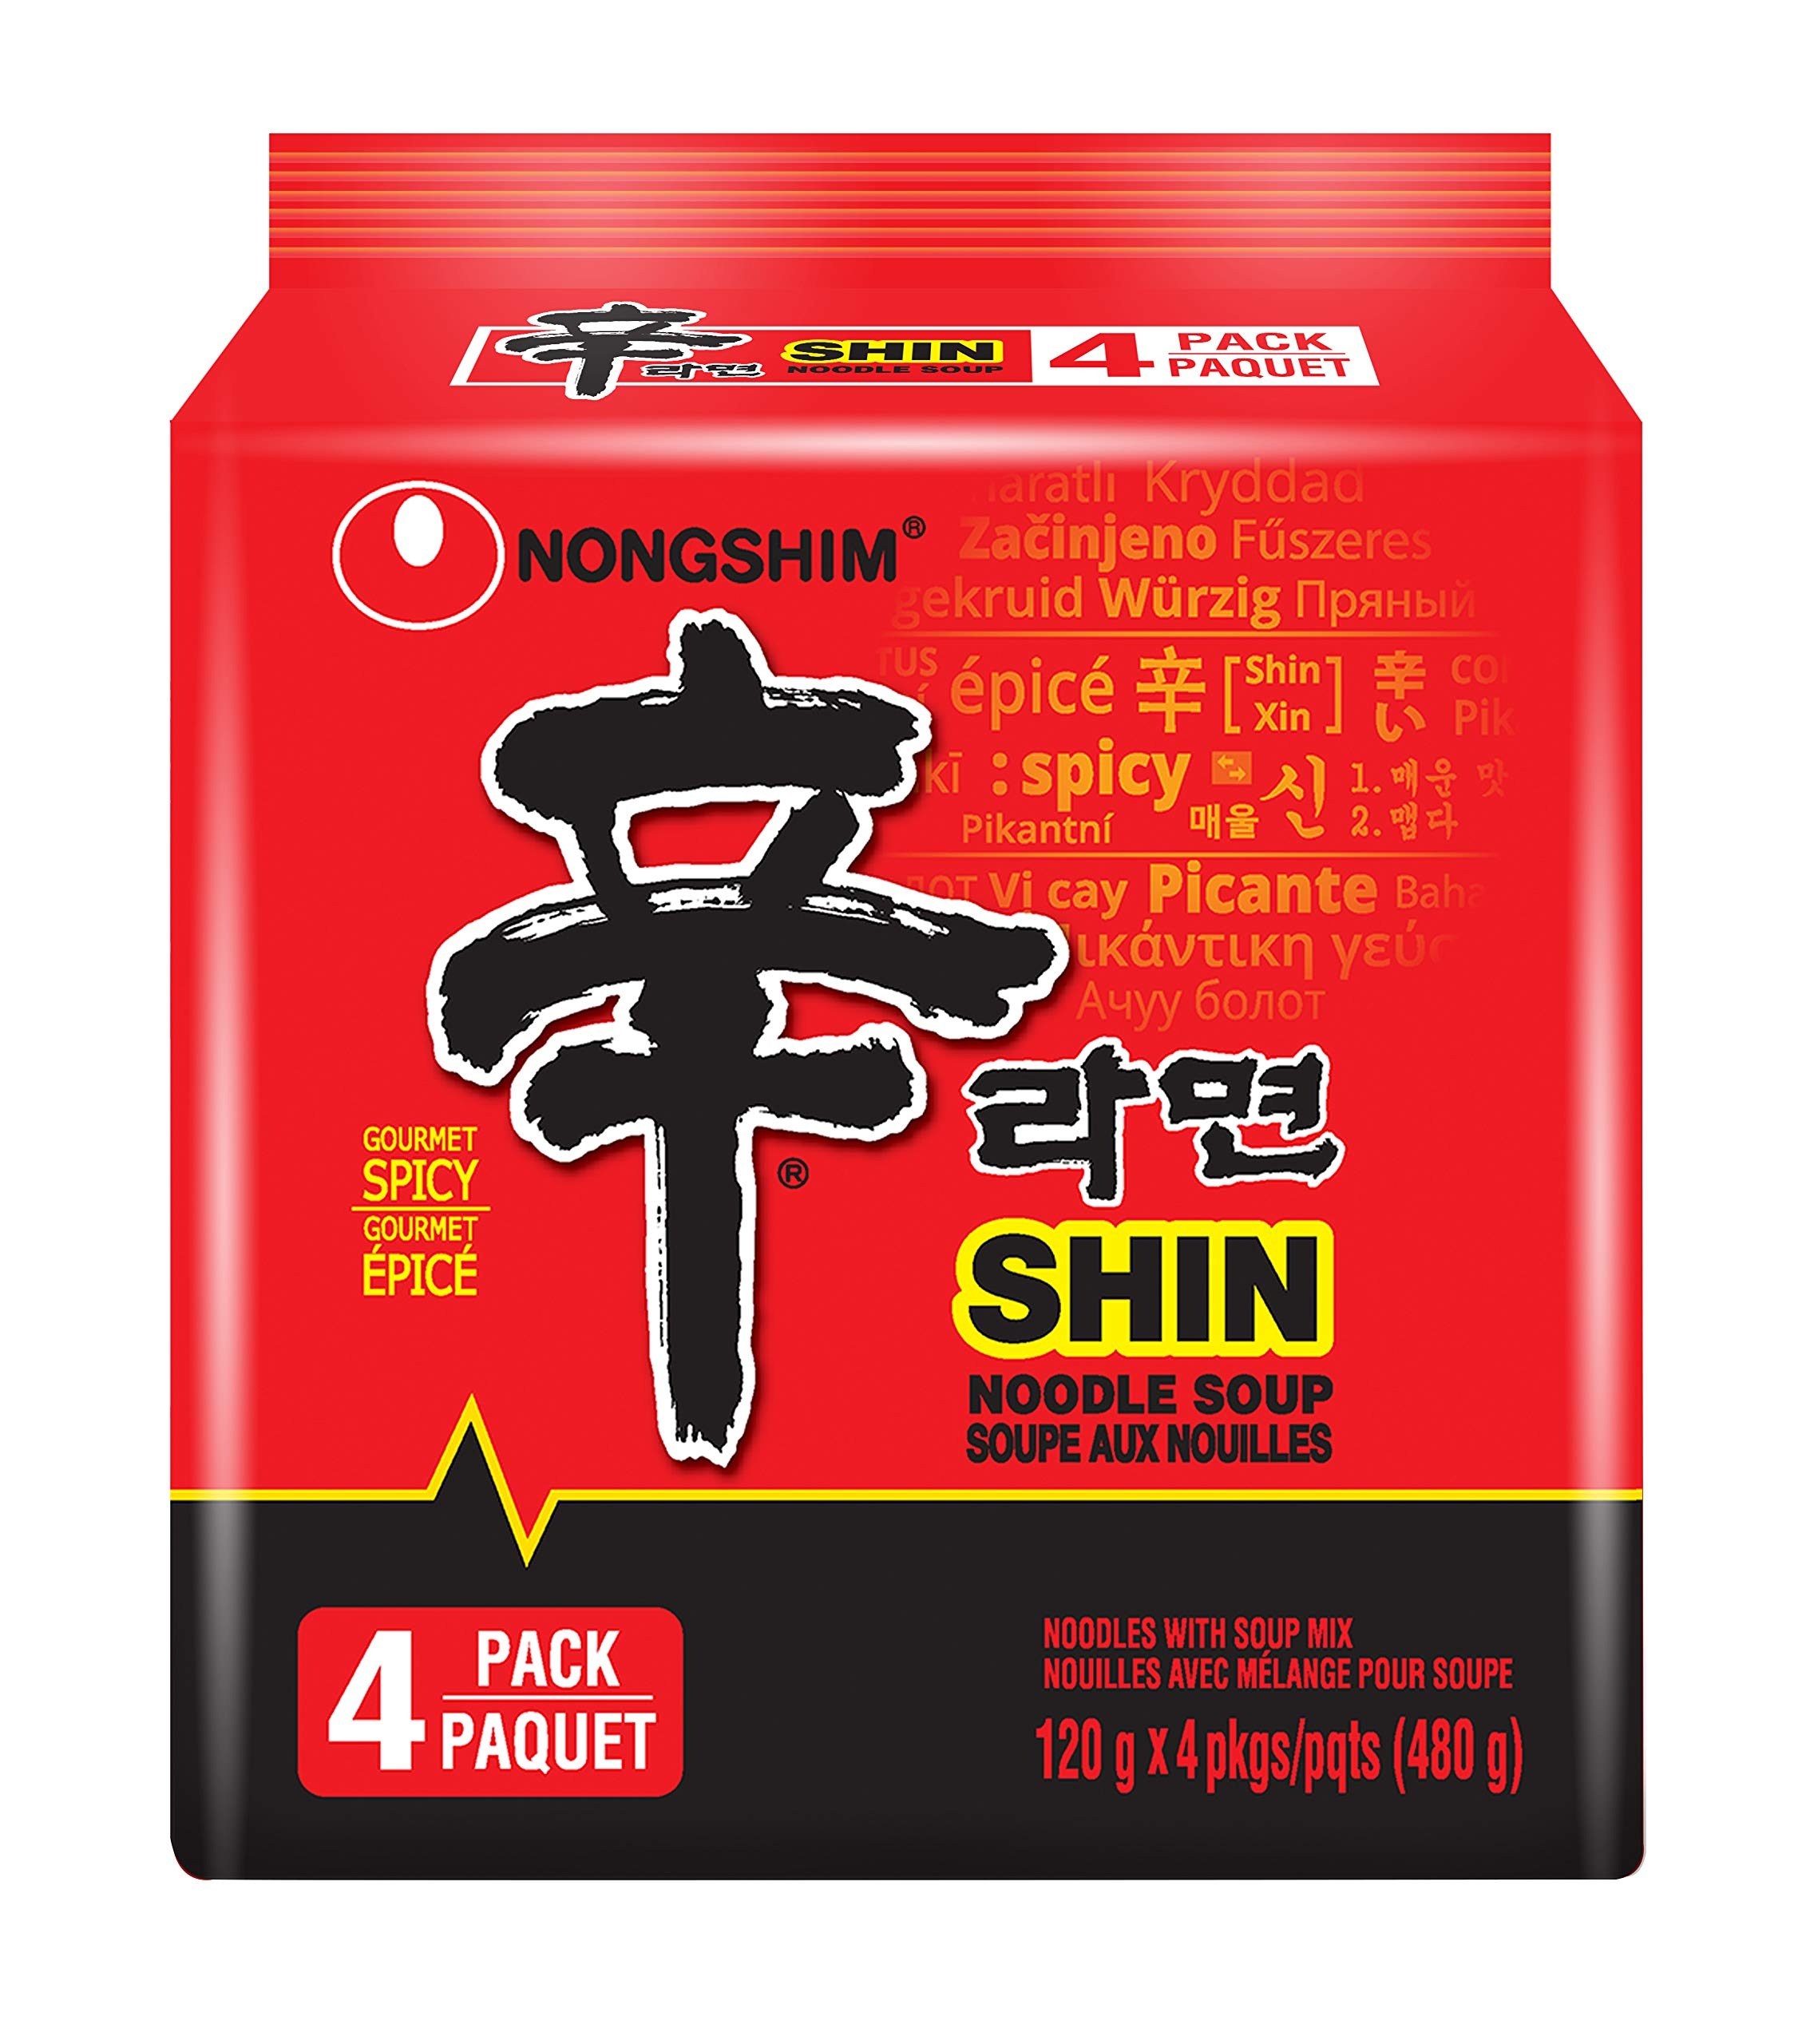
Item Name: Nongshim Shin Original Ramyun, Spicy, 4.2 Oz, 4 Count, Pack of 8
Bullet Point 1: Nongshim Shin Ramyun is a classic, customizable ramyun to your preference by adding ingredients you think are the best fit for you. This is a dish that’s there for you any time of day or night.
Bullet Point 2: There’s a warm, savory, rich spice throughout the broth that satisfies from bite to bite.
Bullet Point 3: The additional toppings of shiitake mushroom slices, carrots, and scallions add some welcome bits of texture as you eat. The shiitake mushrooms in particular give nice meat-like textures.
Bullet Point 4: The broth shares the stage with the noodles a little more, which is great because the noodles have a great consistency and springiness from start to finish.
Bullet Point 5: WARNING: Spicier than your average instant noodles. Enjoy!
Bullet Point 6: If you’re afraid of the heat you can use a little less of the soup powder packet. It will take the edge off a little but you’ll still get to enjoy a warm, savory, rich spiced broth.
Value: 32.0
Unit: Count

Price: 5.22